Isaac Jogues

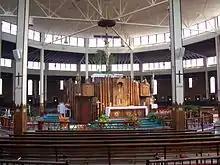
Interior of the Shrine of the North American Martyrs

In the spring of 1646, Jogues returned to Iroquois territory, along with Jean de Lalande, to act as the French ambassador to the Mohawk. His ambassadorship was intended to maintain the tentative peace reached in 1645 between the Iroquois and the French, the Huron and the Algonquin. This was done to ensure a safe passage for trade and travel.